G. Taru Sharma

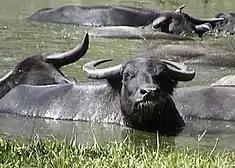
Water buffalo

Sharma's core areas of research have been in the fields of molecular reproductive physiology, oocyte and embryo genomics as well as stem cell biology. She has undertaken and led several projects including the project on "Stem cells: its biology and therapeutic application in livestock and pets", a flagship program of IVRI. She is known to have done extended studies on early pregnancy detection in water buffaloes, and has developed various techniques for oocyte recovery, somatic cell development and immuno-histochemical localization of the proteins. Some of the research findings were later brought out as a book, "Nitric oxide and ovarian folliculogenesis: A study of follicular development in water buffalo (Bubalis bubalus)". Her studies have been documented by way of a number of articles and ResearchGate, an online repository of scientific articles has listed 130 of them. Besides, she is the author of twenty manuals as well as three books and has contributed chapters to books published by others. She also holds two patents for processes developed by her and has guided several post-graduate and doctoral scholars in their studies.